Geology of Finland

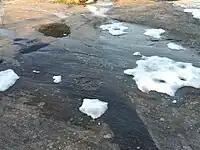
Effects of the last ice age: glacial striations in Otaniemi

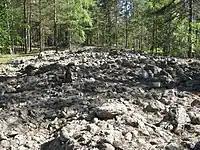
Boulder field formed by wave action in Harjavalta

The ice sheet that covered Finland intermittently during the Quaternary grew out from the Scandinavian Mountains. By some estimates, the Quaternary glaciers eroded away on average 25 m of rock in Finland, with the degree of erosion being highly variable. Some of the material eroded in Finland has ended up in Germany, Poland, Russia and the Baltic states. Ground till left by the Quaternary ice sheets is ubiquitous in Finland. Relative to the rest of Finland, the southern coastal areas have a thin and patchy cover of till evidencing a more prominent role of glacial erosion in the area, whereas Ostrobothnia and parts of Lapland stand out for their thick till cover. The central parts of the Weichsel ice sheet had cold-based conditions during the times of maximum extent. Therefore, pre-existing landforms and deposits in northern Finland escaped glacial erosion and are now particularly well preserved. Northwest to southeast movement of the ice has left a field of aligned drumlins in central Lapland. Ribbed moraines found in the same area reflect a later west to east change in movement of the ice.